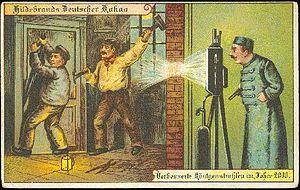
Le vol est une infraction pénale qui consiste à s'approprier frauduleusement un bien mobilier appartenant à autrui.